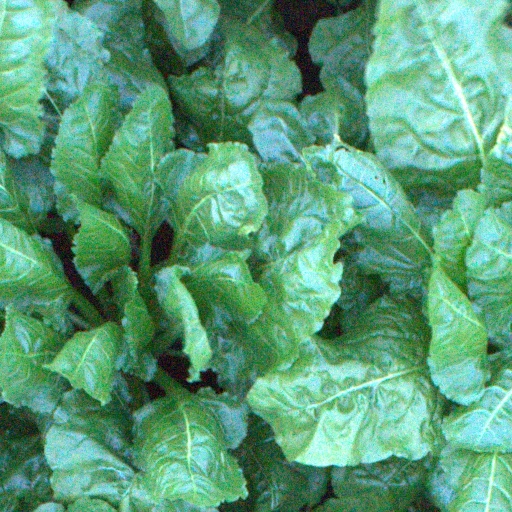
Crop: sugar beet